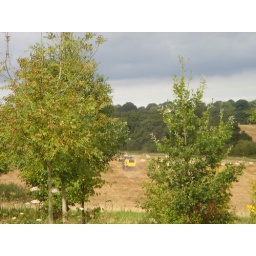
Baling machine in field